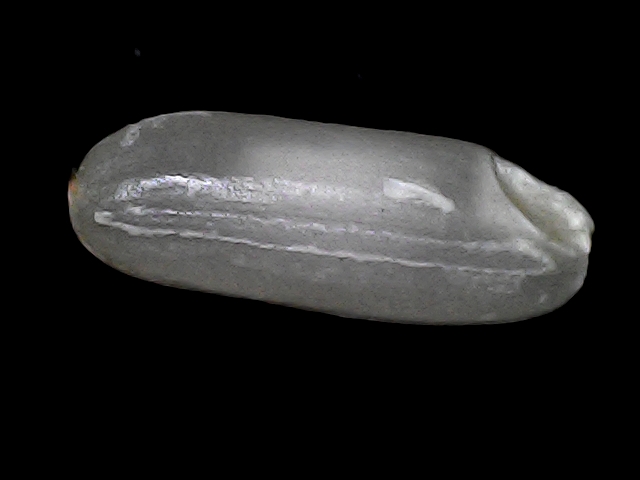
Rice variety: BD30